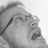
Emotion: sad